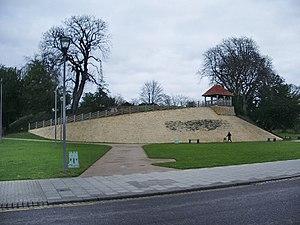
Le château de Bedford était un grand château médiéval situé à Bedford, en Angleterre.
La liste des mottes castrales et châteaux à mottes recense les fortifications de terre élevées durant le Moyen Âge comme : les enceintes de terres, les mottes castrales ou « château de terre », les maisons fortes à plate-forme fossoyées et les châteaux de pierre édifiés postérieurement sur une motte, désignés comme « châteaux à motte » ou « châteaux de terre », tous pays confondus. Les sites fortifiés sont classés par pays.